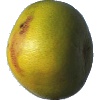
Label: pomelo_sweetie